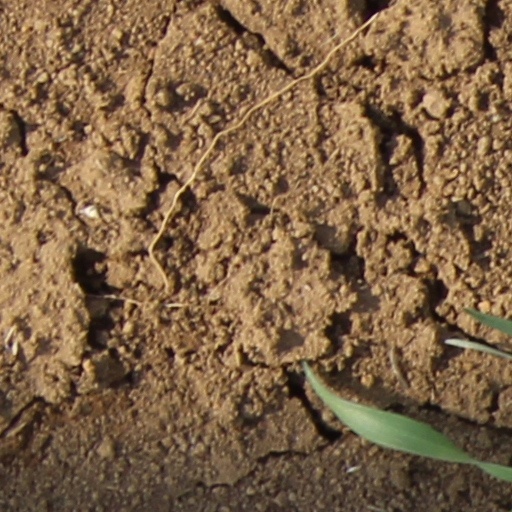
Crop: wheat